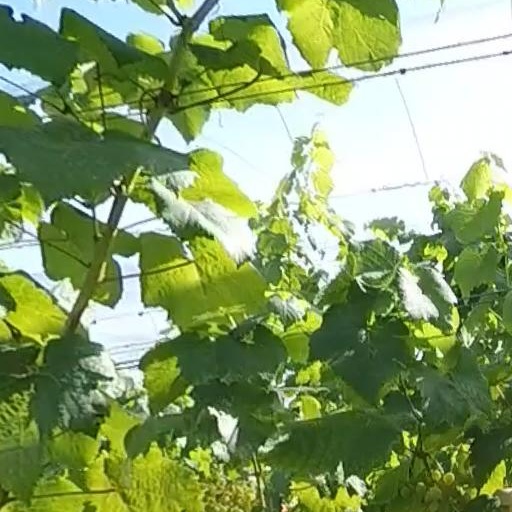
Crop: grape